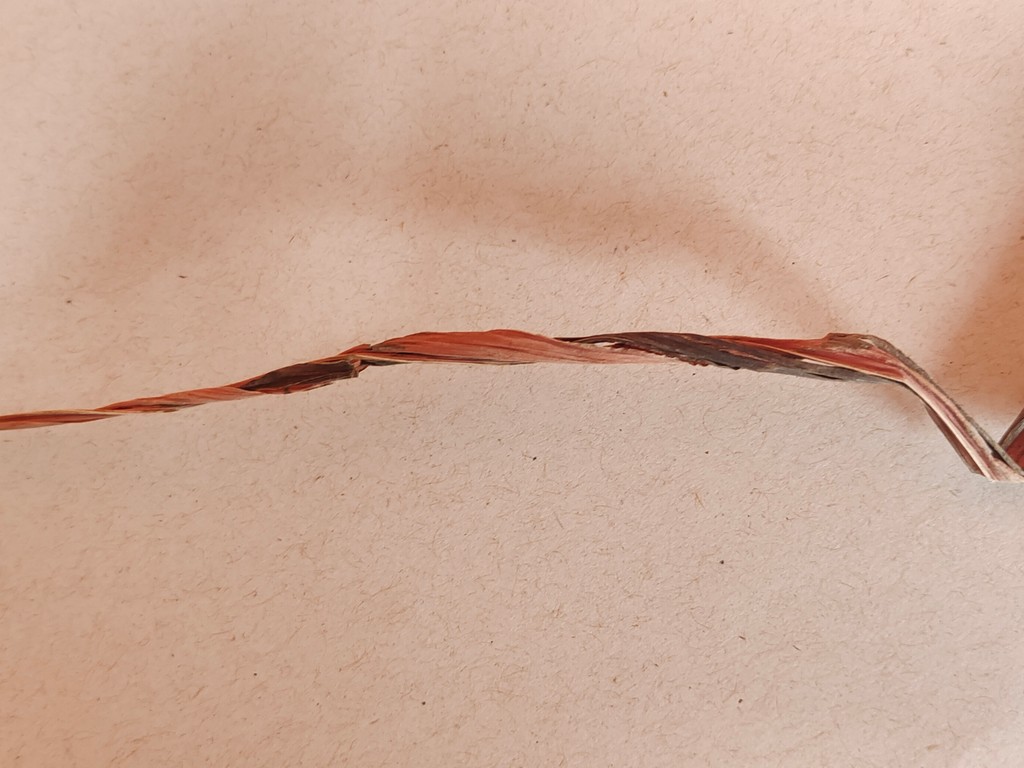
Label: Dried